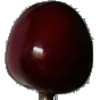
Label: cherry